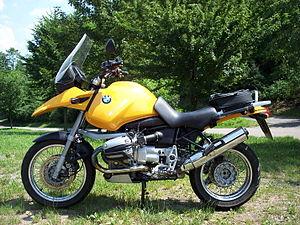
Cette liste des motos BMW est triée par ordre chronologique et par type de moteur. Les modèles actuellement disponibles sont en gras. Les dates indiquées sont uniquement une indication de la période. La production et les ventes diffèrent considérablement selon le marché et ne peuvent pas être entièrement illustrées ici. Celles-ci sont discutées, si elles sont bien connues, dans les articles correspondants.